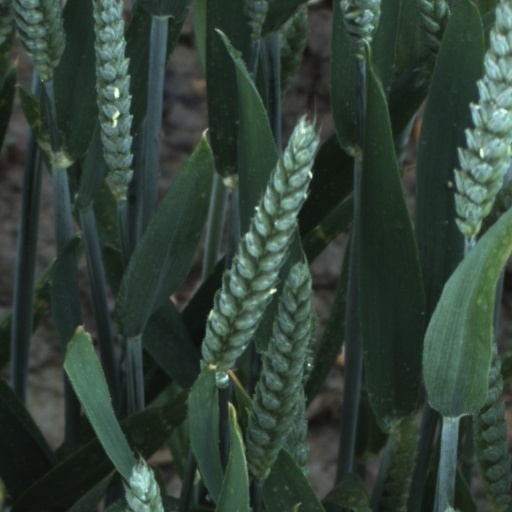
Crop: wheat